Love Parade disaster

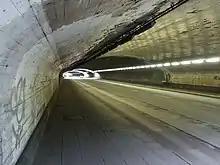
A 2008 photograph of the tunnel that leads to the site of the disaster

With the slogan "The Art of Love", the event was a prominent part of RUHR.2010, a campaign to celebrate Germany's Ruhr valley as one of 2010's European Capitals of Culture. The festival, which had previously been a parade through Berlin, was staged on the grounds of a former freight station in 2010. The confined area had a maximum capacity of 250,000 people; the average turnout of the previous years would have suggested a number of close to one million attendees for the event.